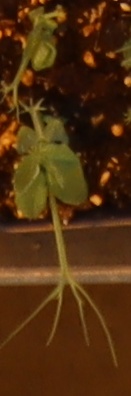
Label: Field Pea